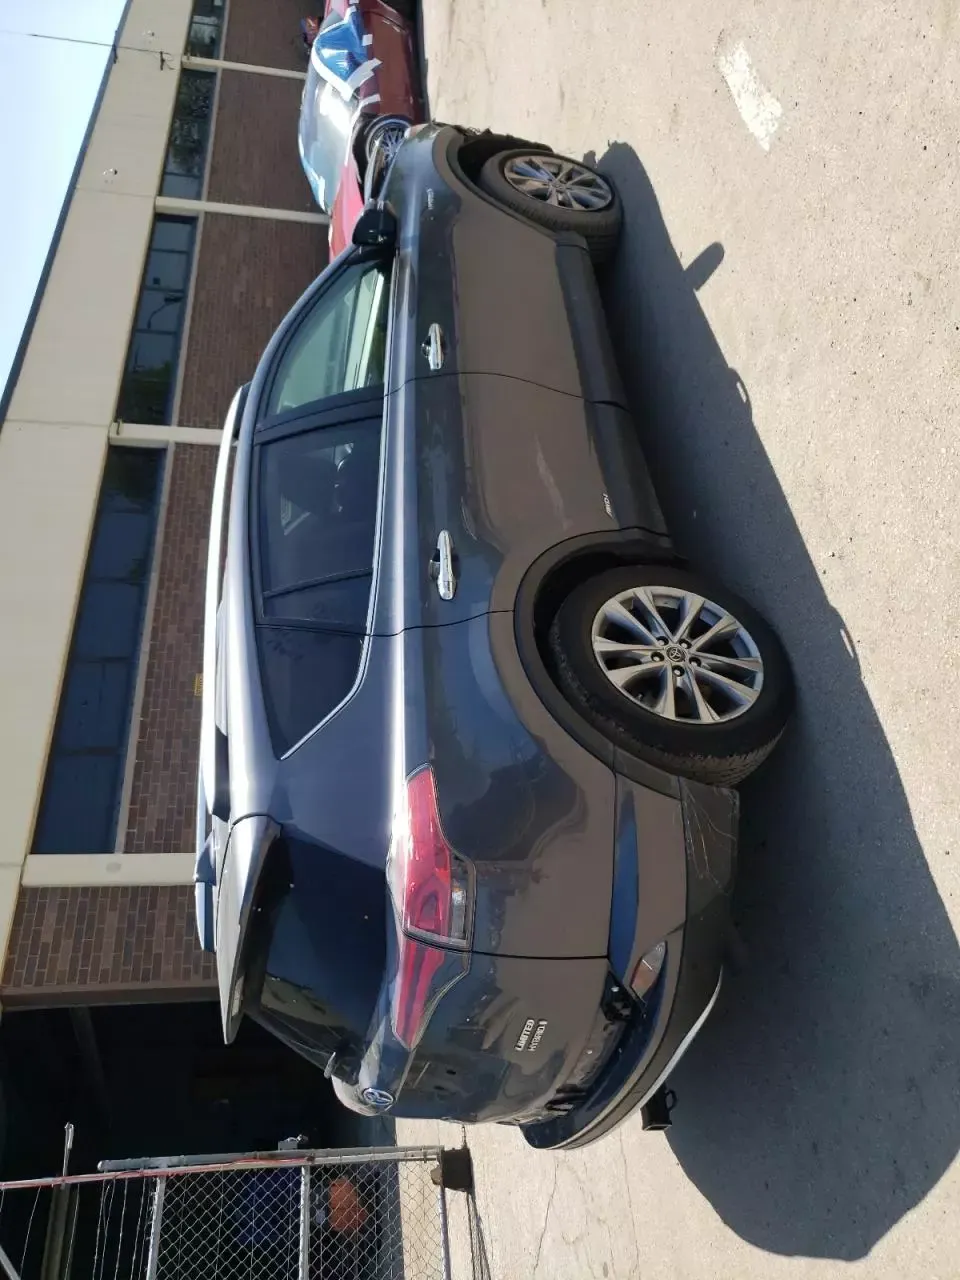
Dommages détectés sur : pare-choc arrière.
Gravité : mineur